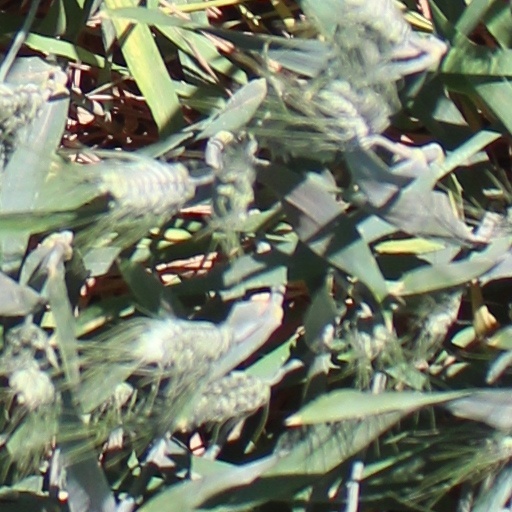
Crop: wheat